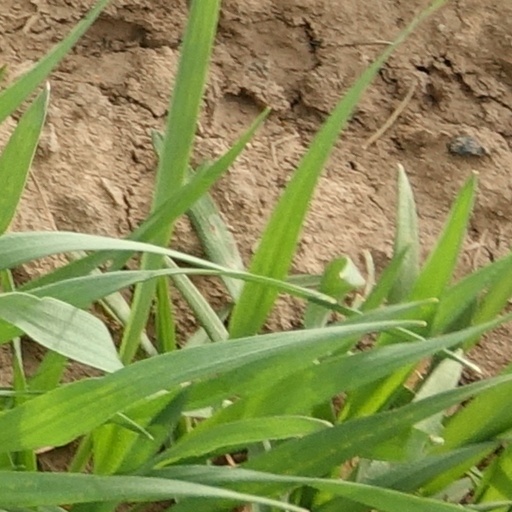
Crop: wheat